Ostrogoths

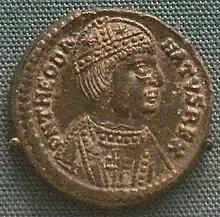
Coin of Theodahad (534–536), minted in Rome – he wears the barbaric moustache.

Absent the unifying presence of Theodoric, the Ostrogoths and Visigoths were unable to consolidate their realms despite their common Germanic kinship. The few instances where they acted together after this time are as scattered and incidental as they were before. Amalaric succeeded to the Visigothic kingdom in Iberia and Septimania. Theodoric's grandson Athalaric took on the mantle as king of the Ostrogoths for the next five years. Provence was added to the dominion of the new Ostrogothic king Athalaric and through his daughter Amalasuntha who was named regent. Both were unable to settle disputes among Gothic elites. Theodahad, cousin of Amalasuntha and nephew of Theodoric through his sister, took over and slew them; however, the usurping ushered in more bloodshed. Atop this infighting, the Ostrogoths faced the doctrinal challenges incurred from their Arian Christianity, which both the aristocracy of Byzantium and the papacy strongly opposed—so much that it brought them together.